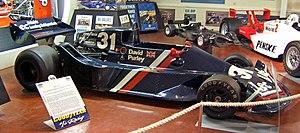
LEC Refrigeration Racing était une modeste écurie de Formule 1 fondée par David Purley, patron-pilote qui a disputé 3 Grands Prix en 1977. LEC n'a jamais inscrit de point en championnat du monde. La meilleure qualification d'une LEC est une 19ᵉ place au Grand Prix de France 1977 et le meilleur classement est une 13ᵉ place lors du Grand Prix de Belgique.